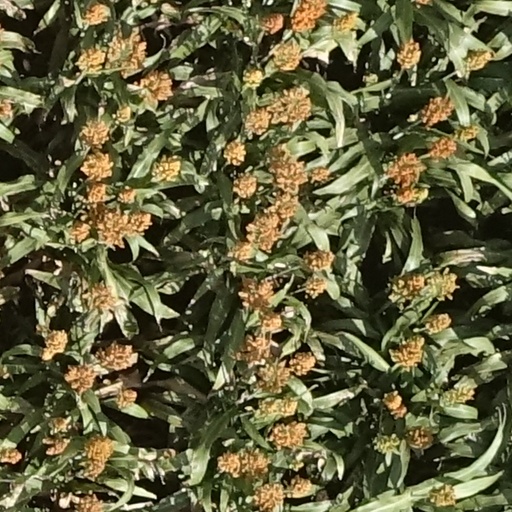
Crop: sorghum